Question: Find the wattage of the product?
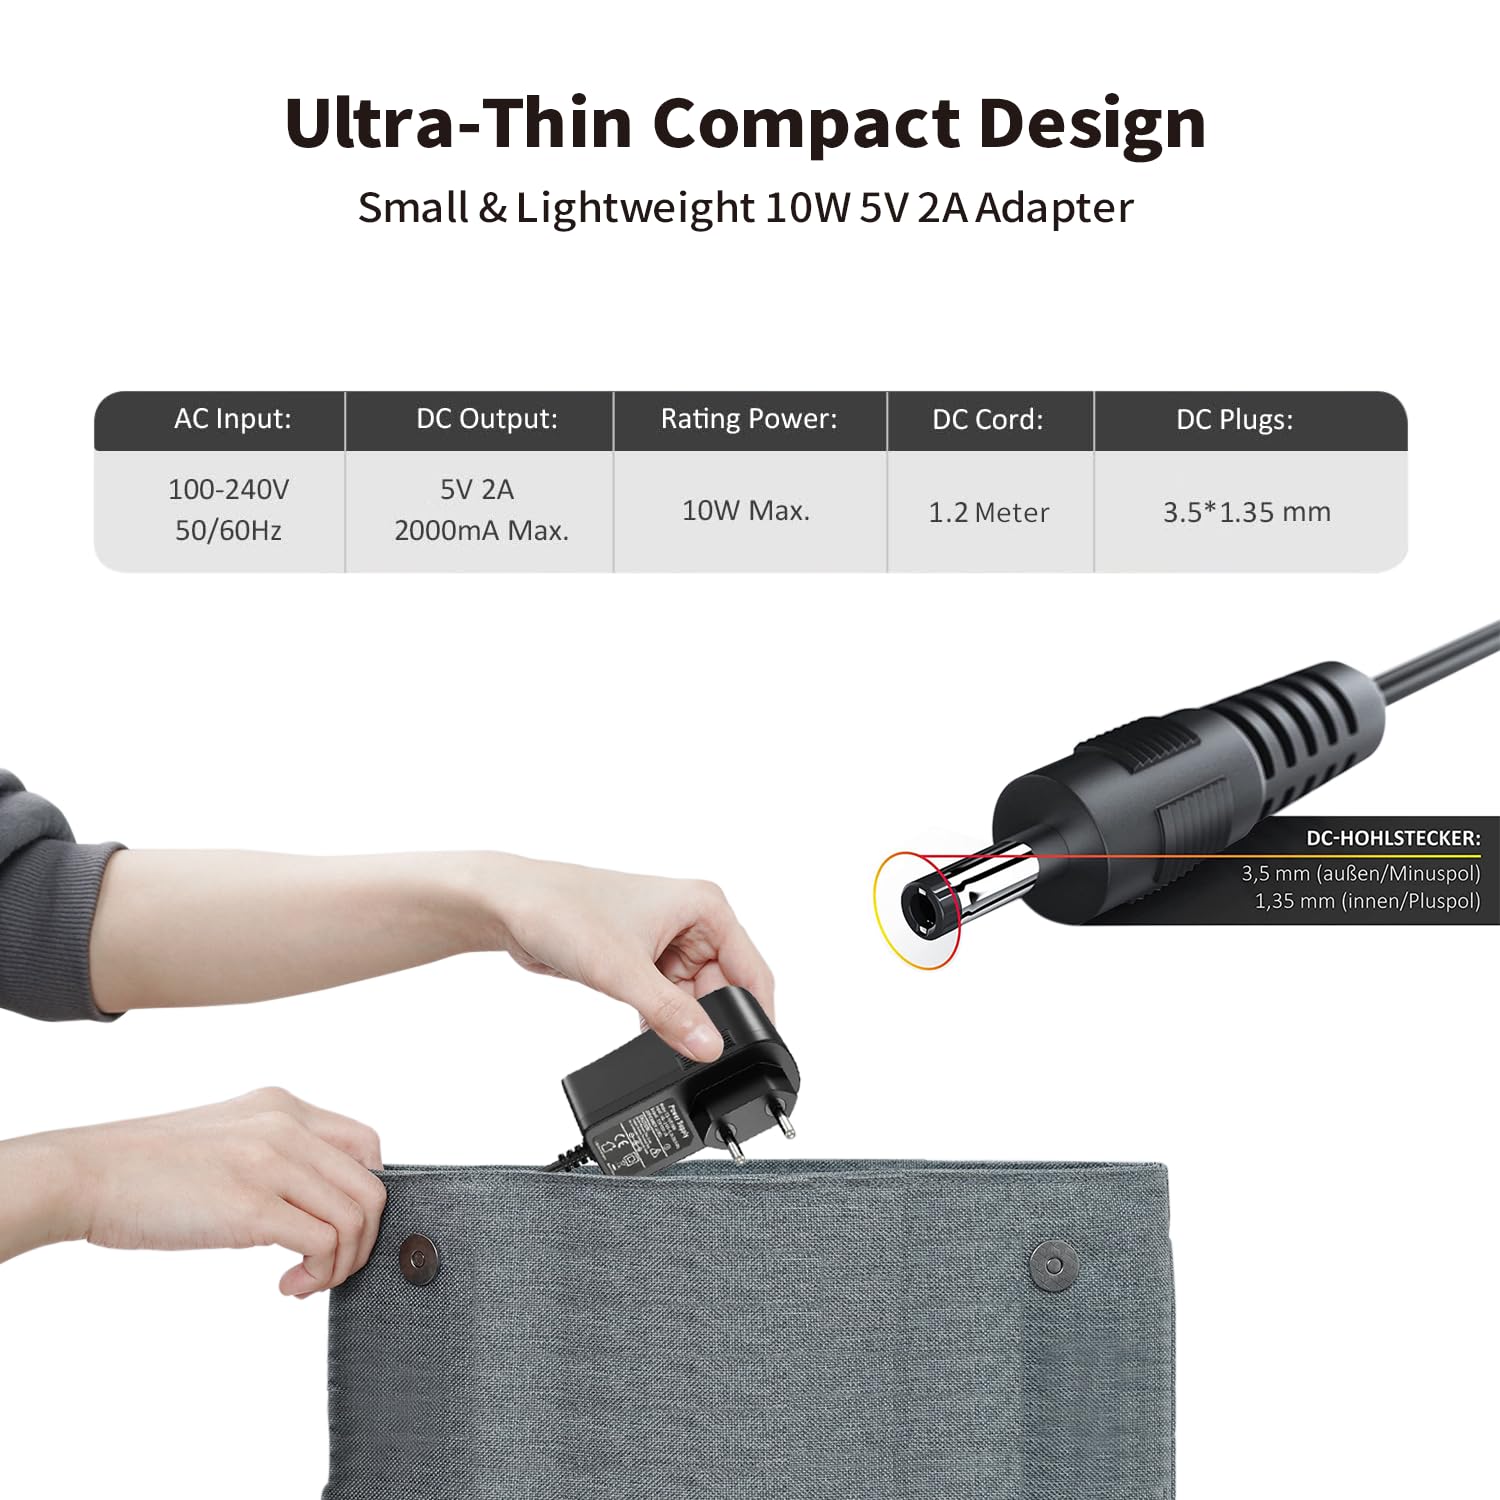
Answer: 10.0 watt